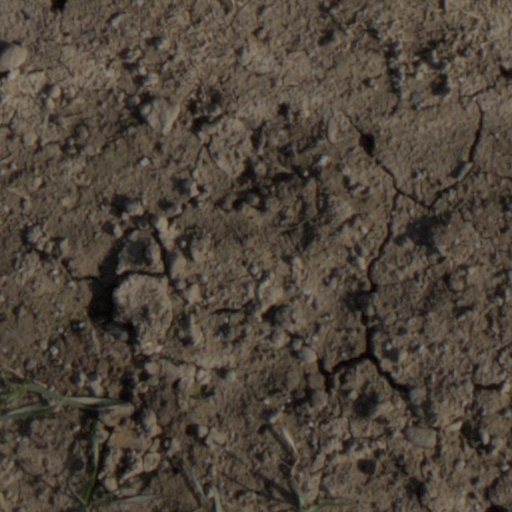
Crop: wheat